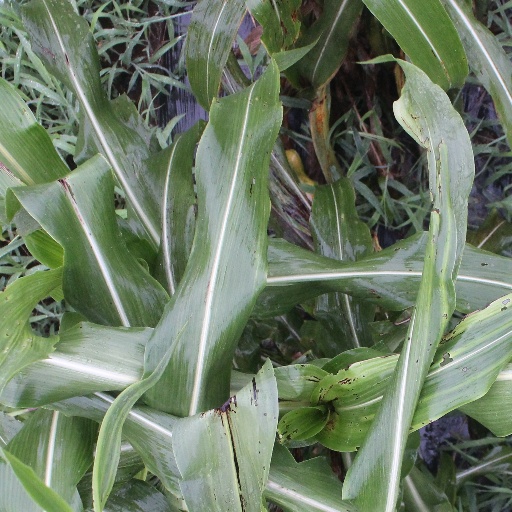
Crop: sorghum